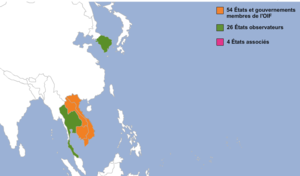
Membres de l'OIF en Asie du Sud et de l'Est